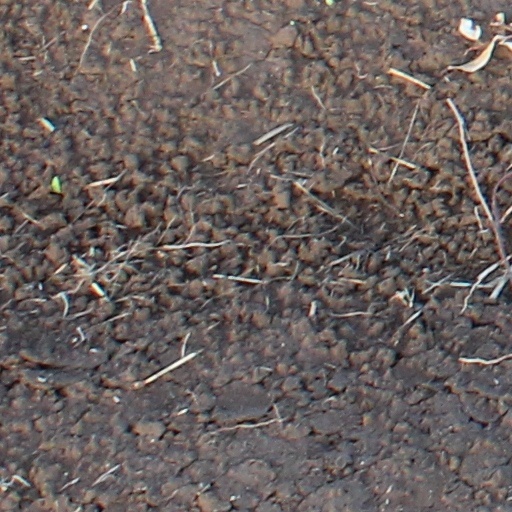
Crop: wheat